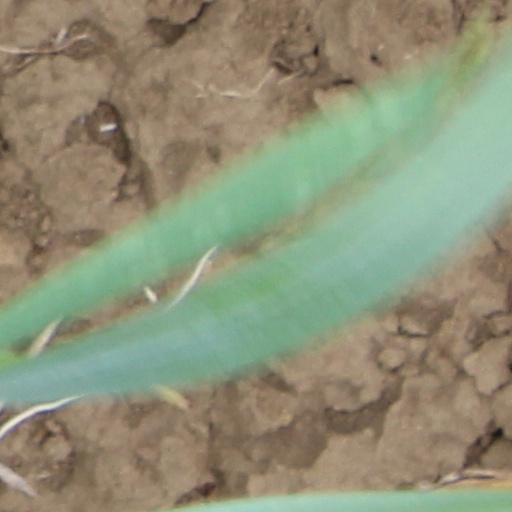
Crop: wheat